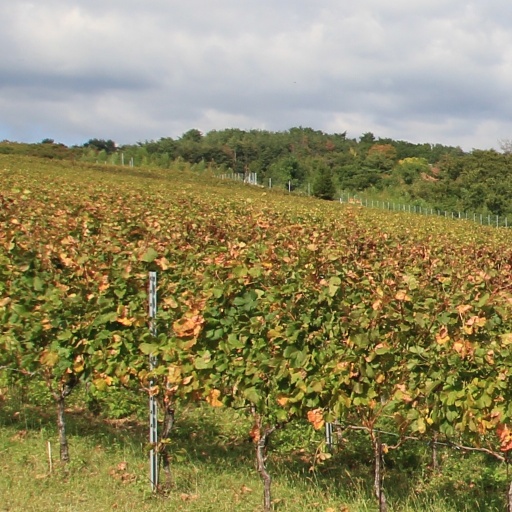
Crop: grape